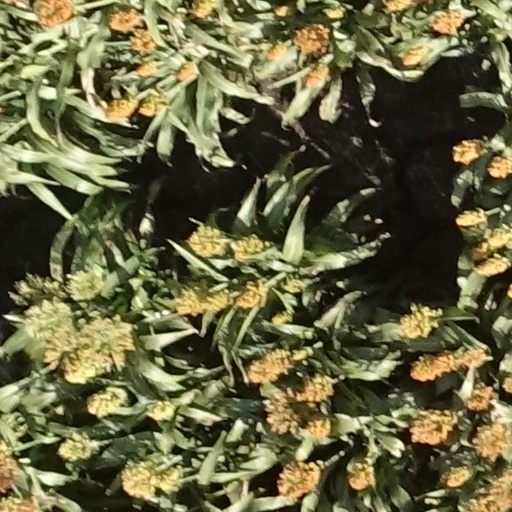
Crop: sorghum